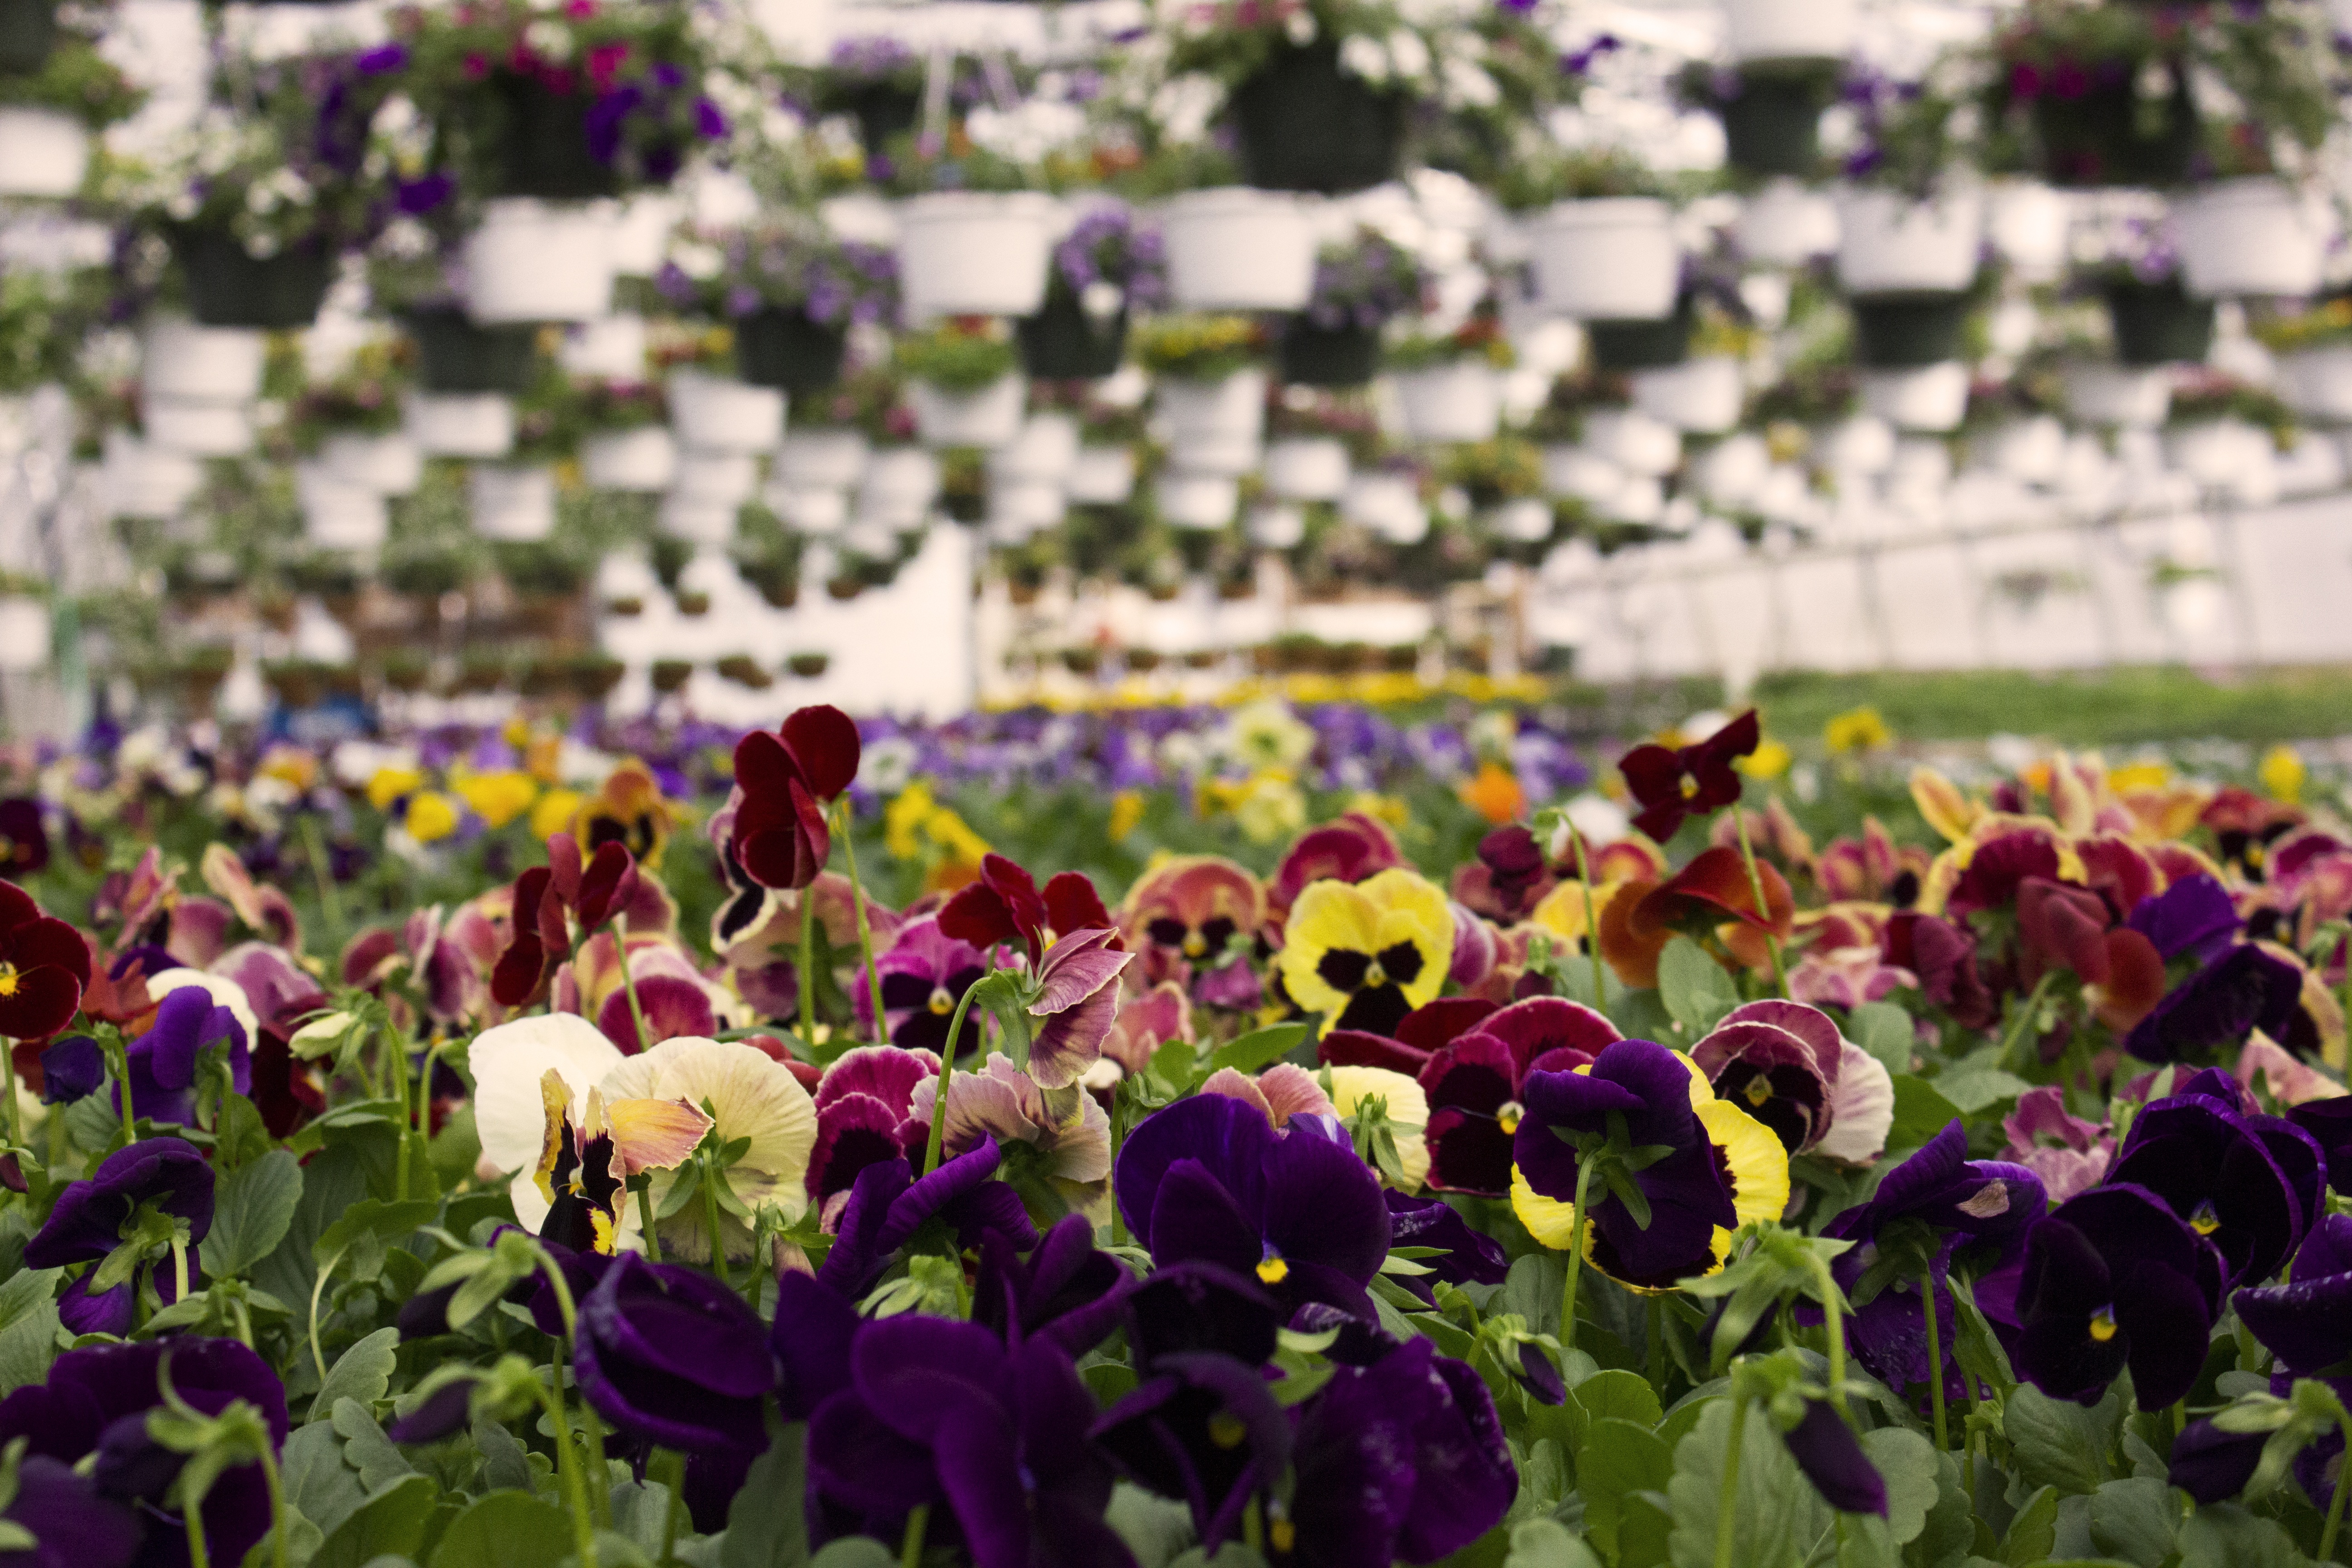
nature, blossom, growth, plant, leaf, flower, purple, petal, bloom, summer, spring, green, grow, botany, yellow, garden, flora, freshness, wildflower, seedling, gardening, decorative, violet, springtime, tricolor, production, horticulture, flower garden, viola, organic, nursery, pansy, flowering plant, hydroponic, hothouse, annual plant, land plant, violet family